Jo Coppens

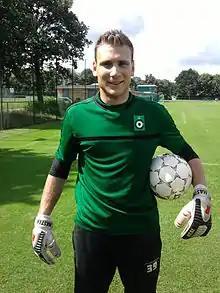
Coppens in 2013

Jo Coppens (born 21 December 1990) is a Belgian professional footballer who plays as a goalkeeper for Sint-Truiden in the Belgian Pro League.